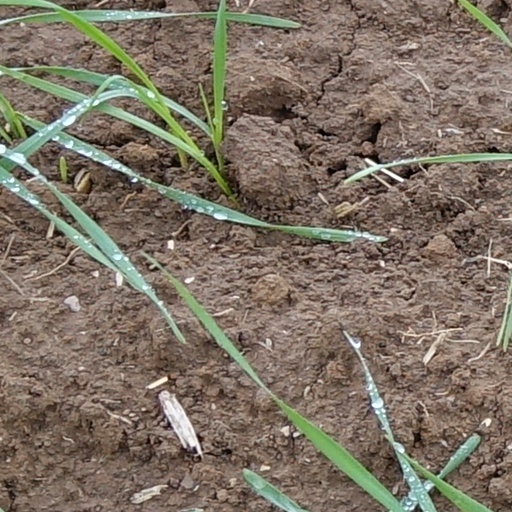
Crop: wheat